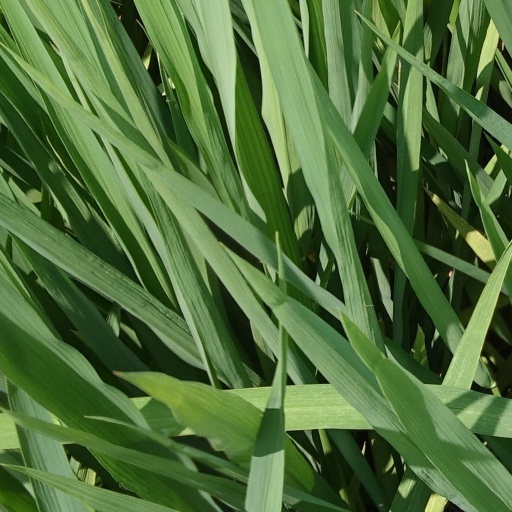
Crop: rice